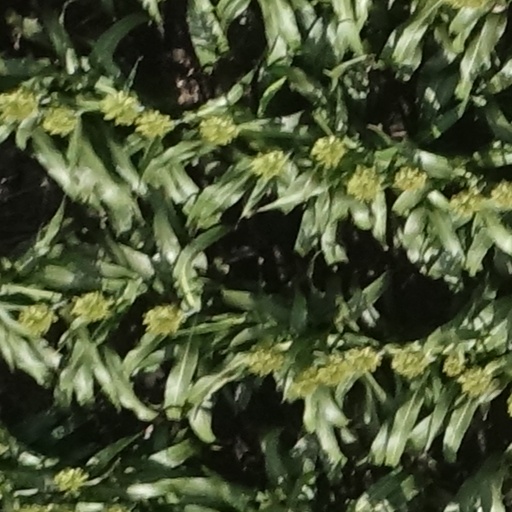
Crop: sorghum